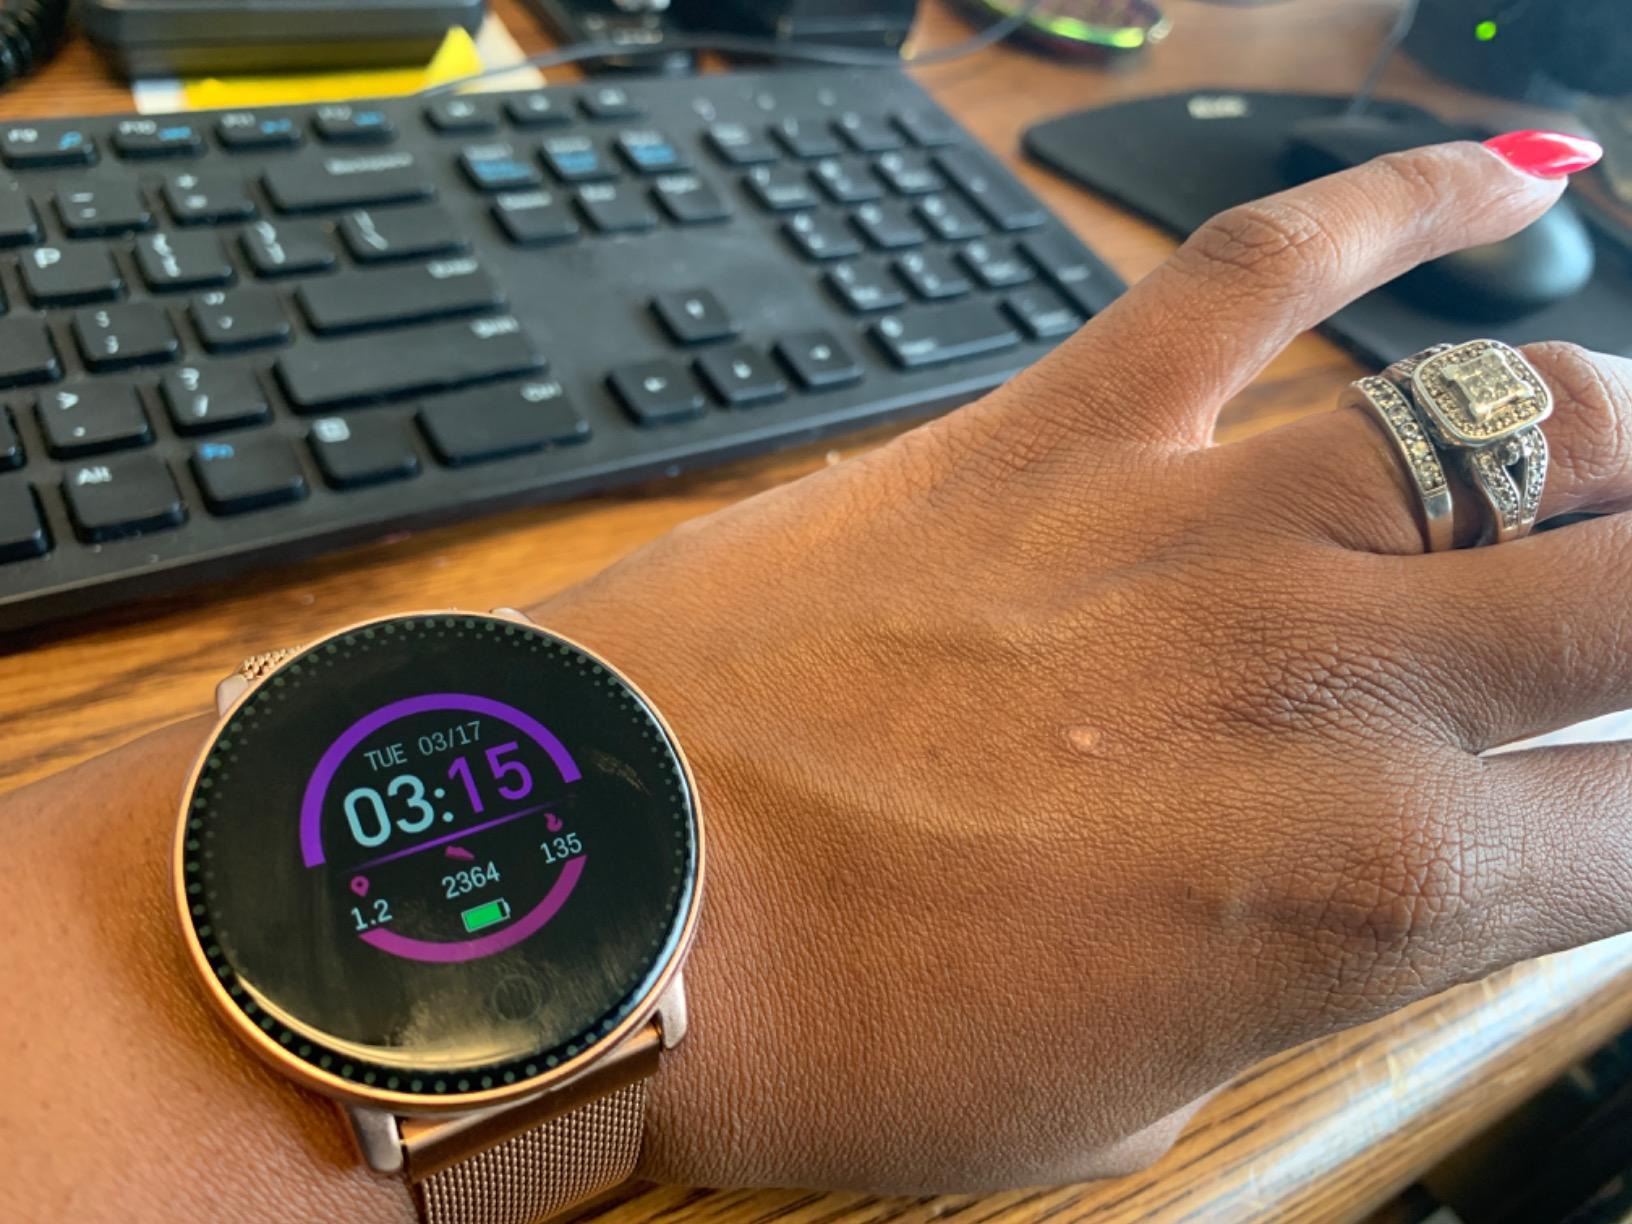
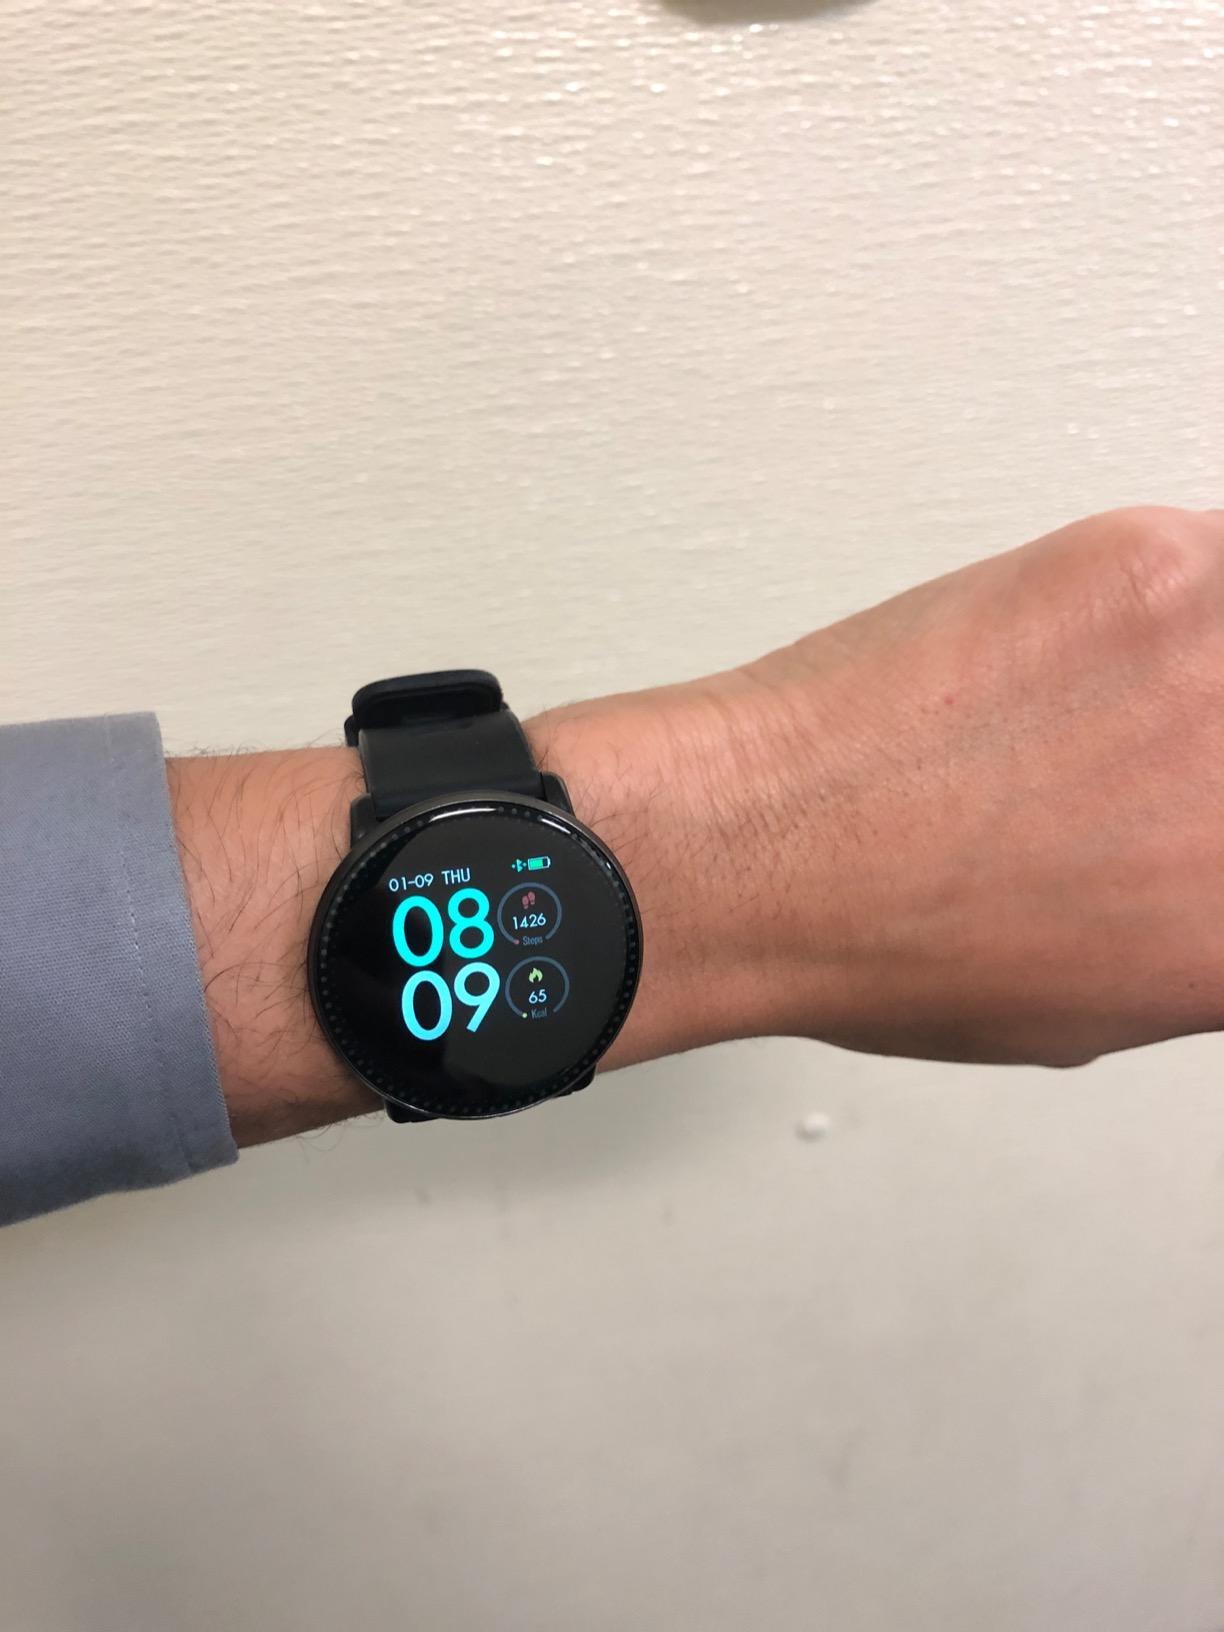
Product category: smartwatch
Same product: no